USS Barb (SS-220)

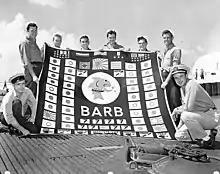
Members of the submarine's demolition squad pose with her battle flag at the conclusion of her 12th war patrol. Taken at Pearl Harbor, August 1945.

The last five war patrols (8-12) conducted by "Barb" were under Commander Eugene B. Fluckey. Her 11th patrol lasted from 19 December 1944 – 15 February 1945, in the Formosa Straits and East China Sea off the east coast of China, from Shanghai to Kam Kit. During this patrol, "Barb" sank four Japanese merchant ships and numerous enemy small craft. On 22–23 January "Barb" penetrated Namkwan Harbor now called Yanpu Wan (沿浦湾) on the China coast, opposite the Matsu Islands, and wrought havoc upon a convoy of some 30 enemy ships at anchor. Maneuvering in dangerously shallow waters, "Barb" launched her torpedoes into the enemy group and then retired at high speed on the surface in a full hour's run through uncharted, heavily mined, and rock-obstructed waters. In recognition of this outstanding patrol, Commander Fluckey was awarded the Medal of Honor and "Barb" received the Presidential Unit Citation.